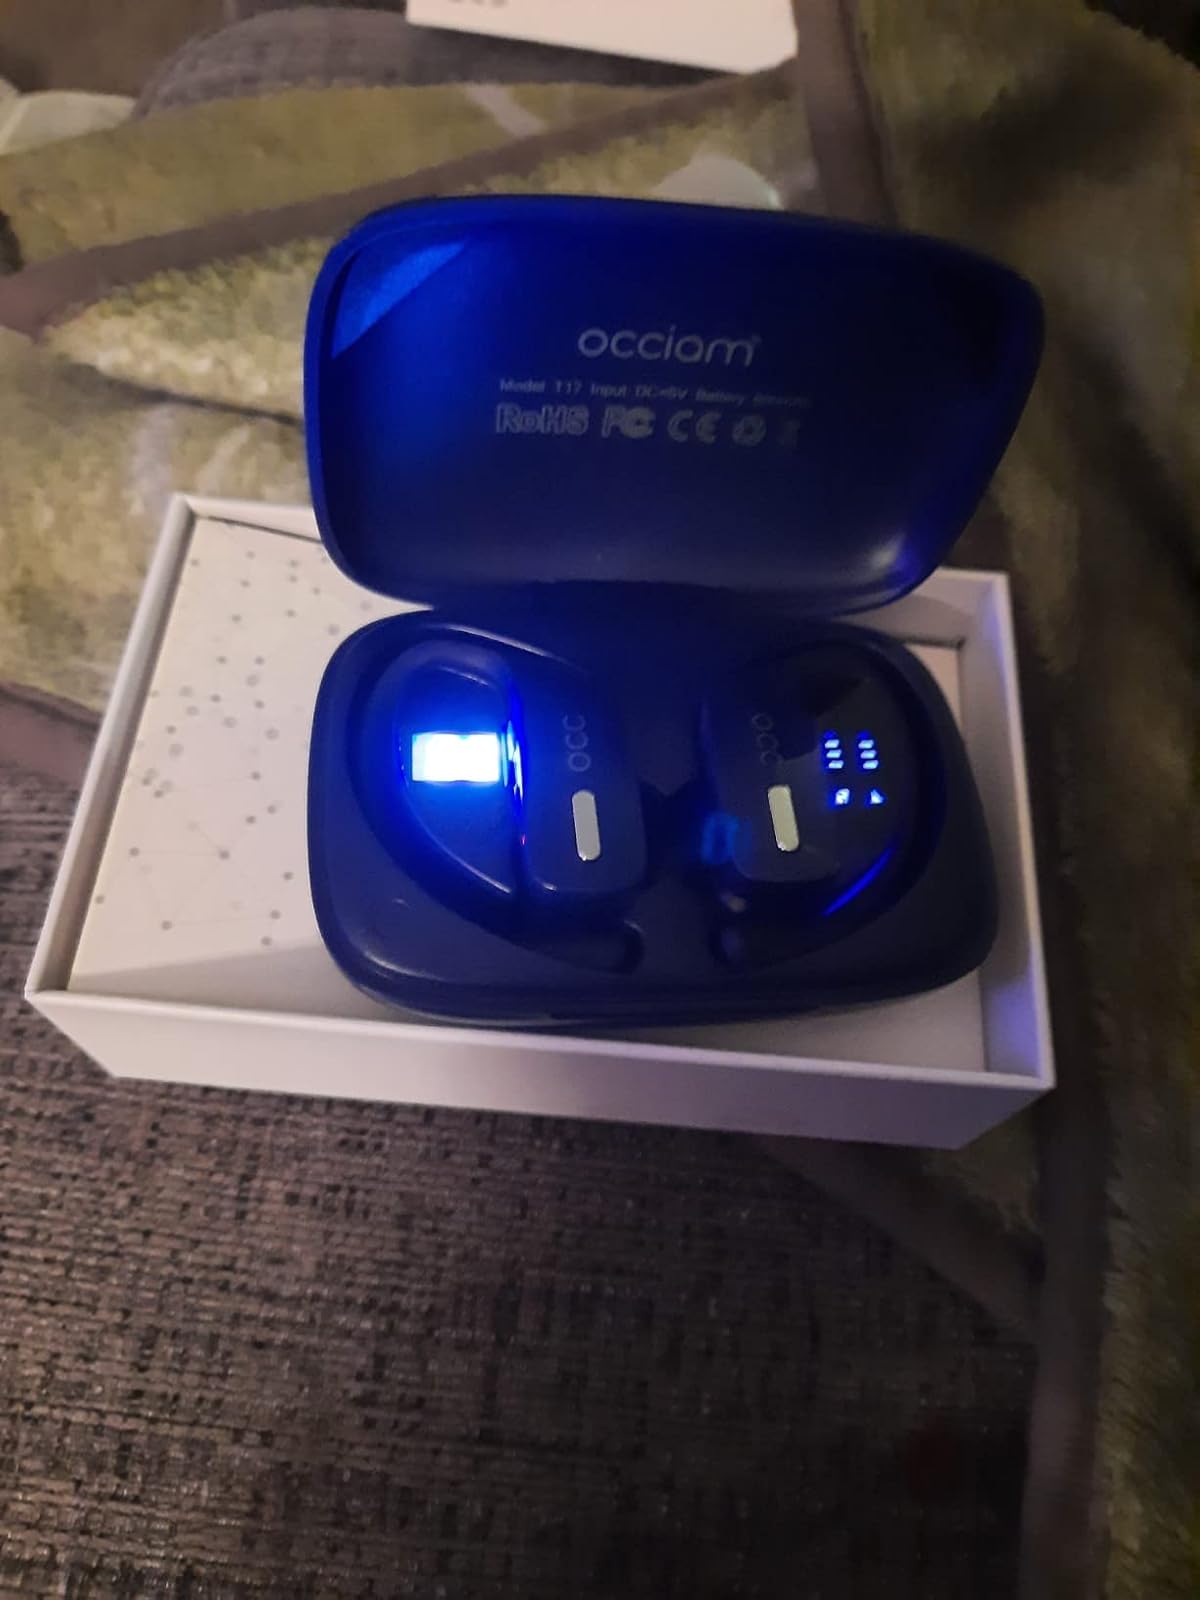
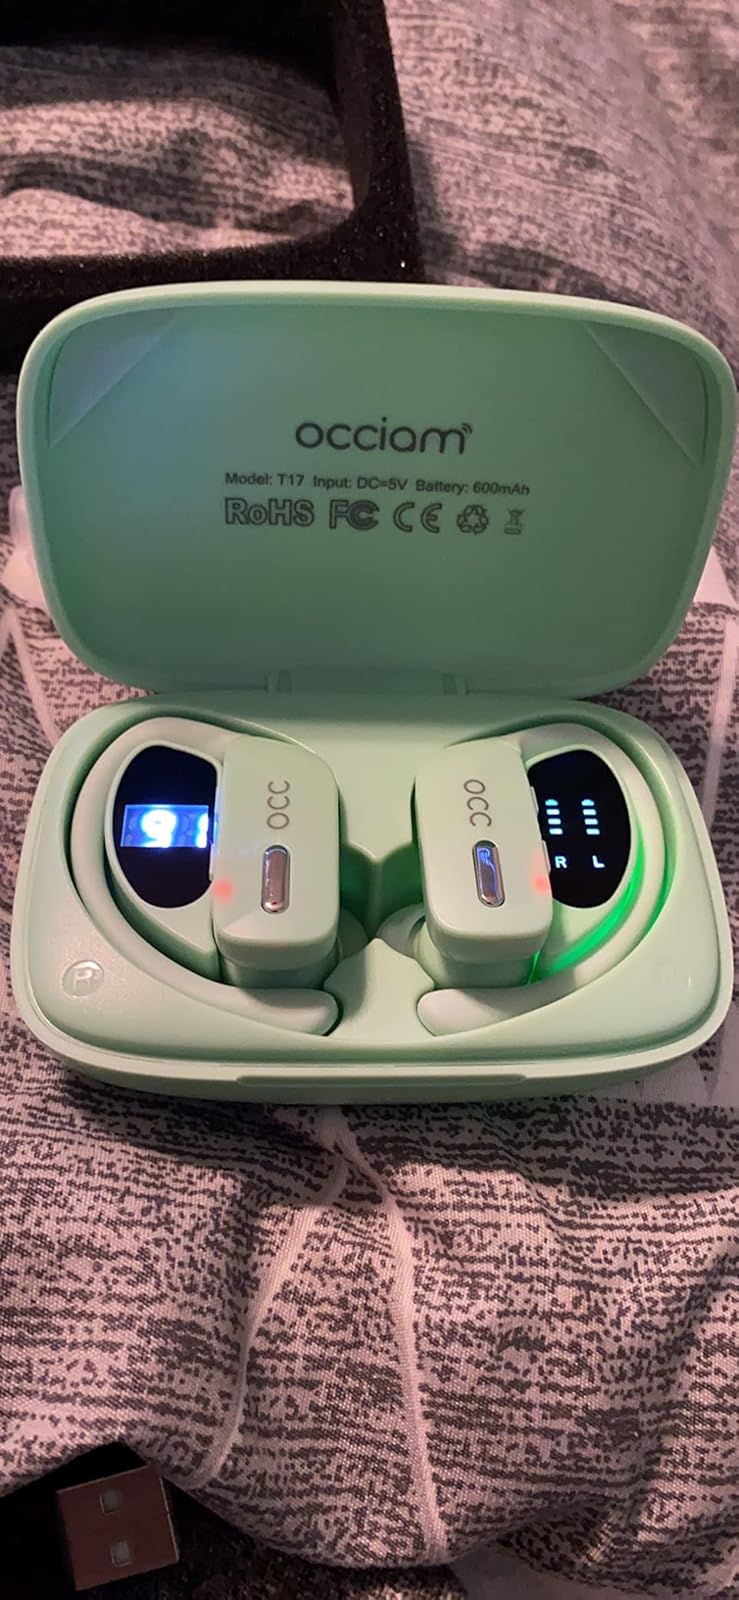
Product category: earbuds
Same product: no